Teki Paki

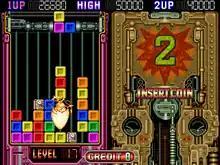
Gameplay screenshot

"Teki Paki" is a falling block puzzle game reminiscent of "Puyo Puyo" and "Tetris", where the players' objective is to compete for the highest possible score by stacking up incoming block pieces that fall from the top of the playfield as a group of three, while avoiding to completely fill the screen with block pieces but failing to do so after they are unable to enter and fill the screen results in a game over, unless players insert more credits into the arcade machine to continue playing.